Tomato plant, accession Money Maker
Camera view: horizontal (90 deg, fisheye); turntable rotation: 150 degrees
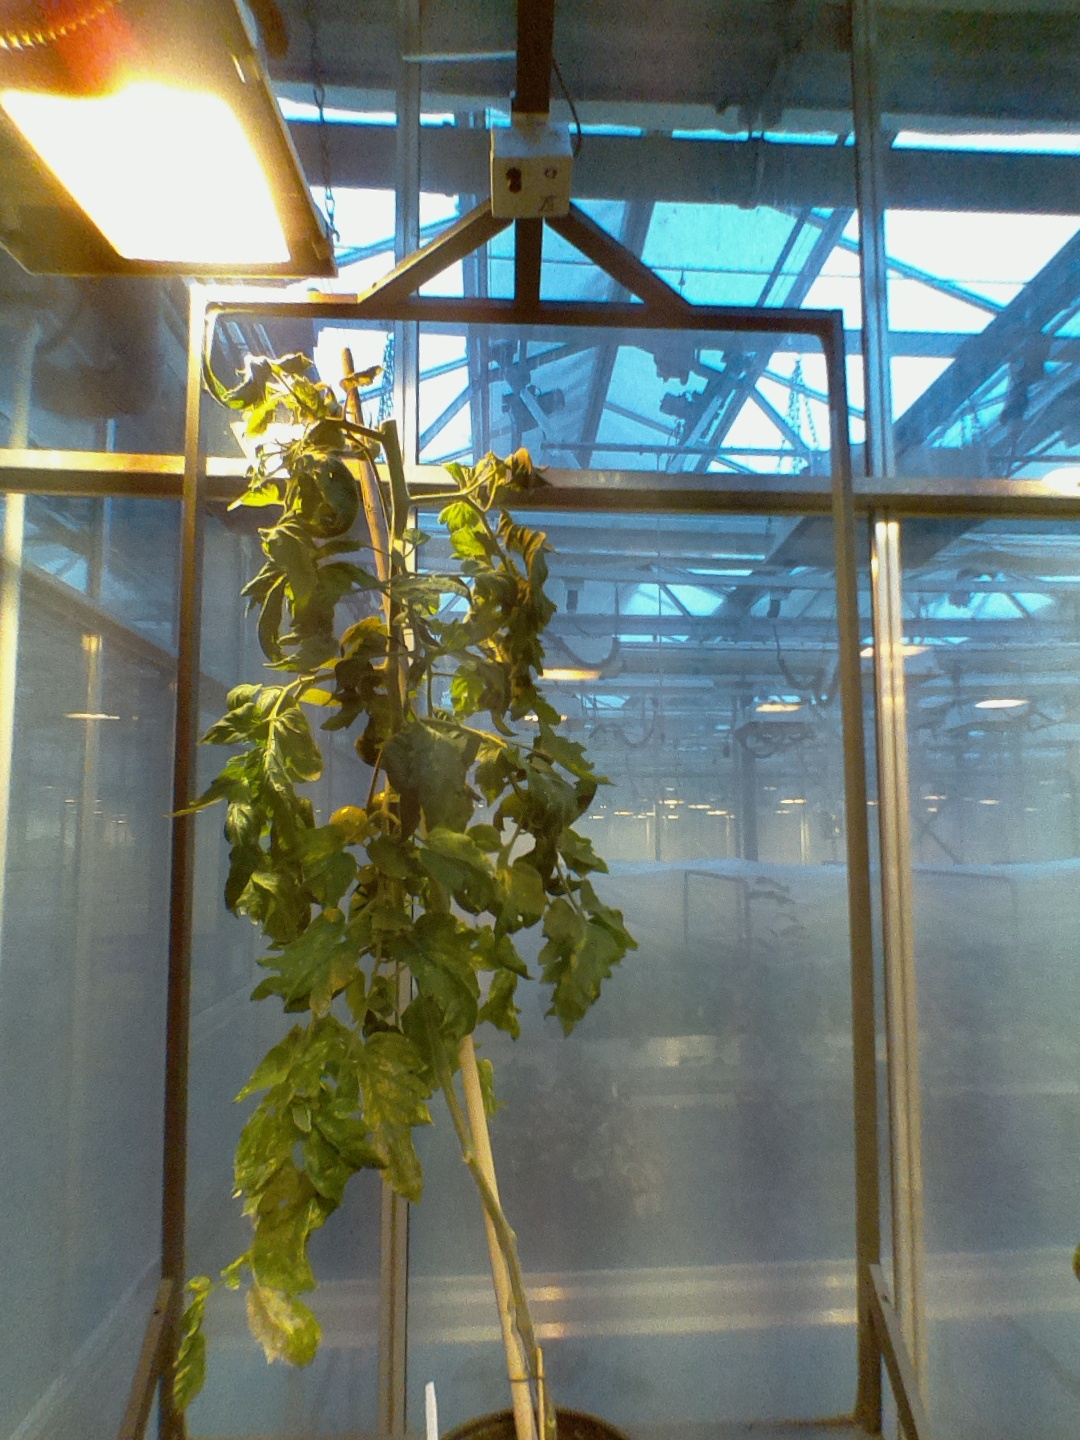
BBCH growth stage 75: 50%-60% of final fruit size